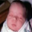
Label: baby